Garden city movement

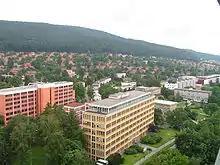
An attempt at a garden city: Zlín in Czechia (architect: František Lydie Gahura)

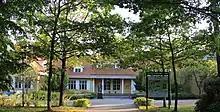
The Workers Academy in Kauniainen, the garden city of Finland

While garden cities were praised for being an alternative to overcrowded and industrial cities, along with greater sustainability, garden cities were often criticized for damaging the economy, being destructive of the beauty of nature, and being inconvenient. According to A. Trystan Edwards, garden cities engender desecration of the countryside by trying to recreate countryside suburbs that could spread on their own; however, this was not a possible feat due to the limited space that they had (except at their outermost edges).